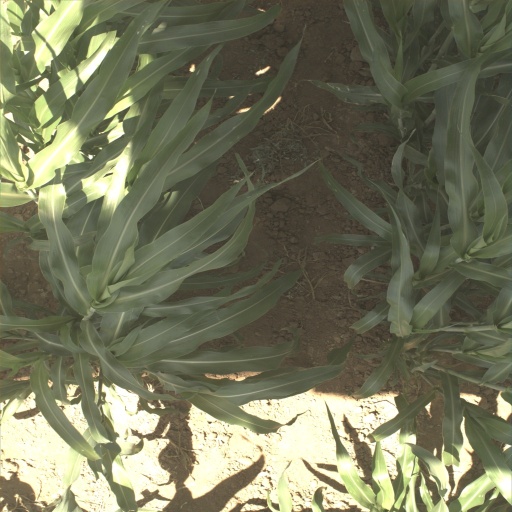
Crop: sorghum